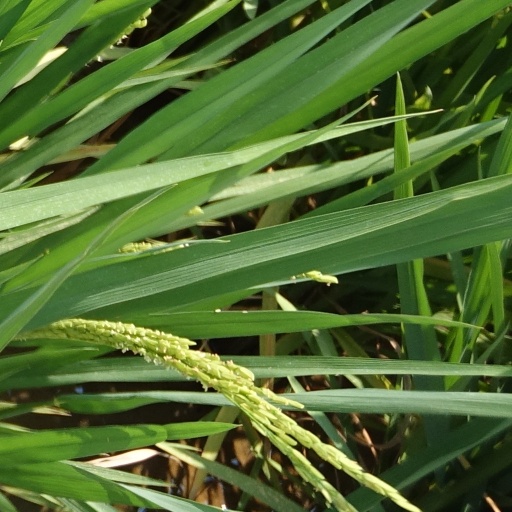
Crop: rice